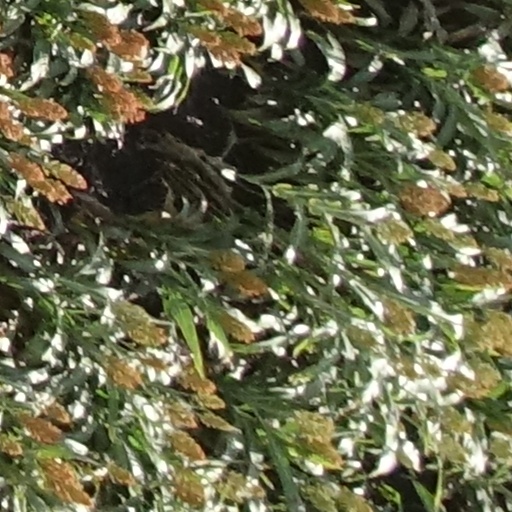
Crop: sorghum